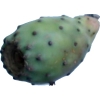
Label: cactus_fruit_green